White-tailed eagle

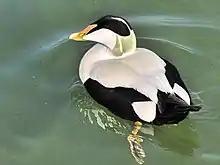
Swimming male common eiders are a frequent quarry of white-tailed eagles.

The white-tailed eagle's diet is varied, opportunistic and seasonal. Prey specimens can often include fish, birds and, mostly in a secondary capacity, mammals. White-tailed eagles are powerful predators and capable of attacking large prey of considerable sizes but, like most predators, prefer prey that is vulnerable and easy for them to capture. Especially during the winter (and opportunistically in all seasons), many birds of the species live largely as scavengers, usually by coming across available carrion or watching for the activity of corvids, vultures or other raptors. White-tailed eagles in northeastern Germany were shown to hunt mostly from perches, in a "sit-and-wait" style, usually from a prominent tree perch. Like other sea eagles, they can only capture fish normally in the littoral zone, seldom hunting fish when they exceed a water depth of . In addition to trees, they may also use crags, hillocks or high grassy tussocks as hunting perches so long as the perch provides a good overall view of the environment. Fish tend to be grabbed in a shallow dive after a short distance flight from a perch, usually with the eagles only getting their feet wet. Occasionally, though, white-tailed eagles have been recorded plunging right into water, usually while hunting on the wing at a height of at least . In Norway, plunge-diving is considered rare. At times they will also fish by wading into shallows, often from shores or gravel islands.